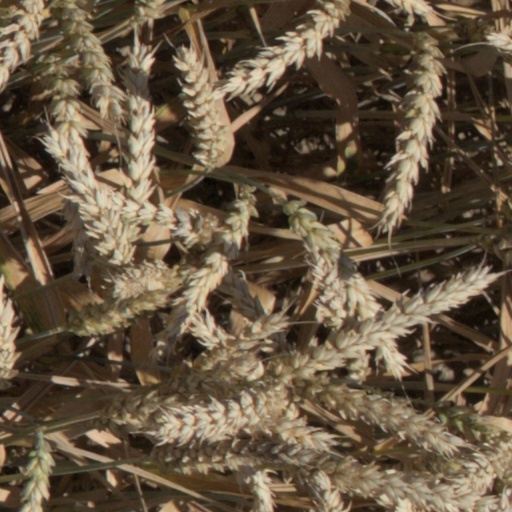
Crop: wheat